List of mammals of Nigeria

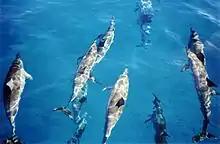
Spinner dolphins

The order Cetacea includes whales, dolphins and porpoises. They are the mammals most fully adapted to aquatic life with a spindle-shaped nearly hairless body, protected by a thick layer of blubber, and forelimbs and tail modified to provide propulsion underwater.